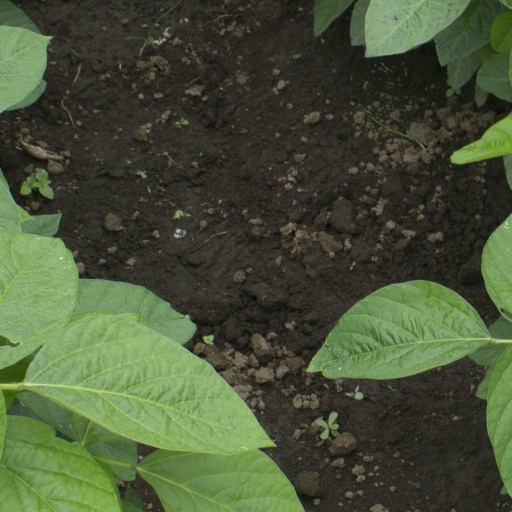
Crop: soybean